Co Stompé

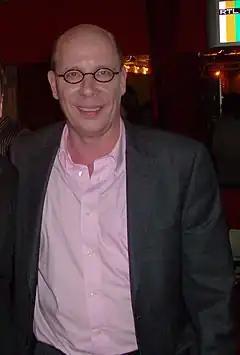
Stompé in 2011

Jacobus Wilhelmus "Co" Stompé (born 10 September 1962) is a Dutch former professional darts player. He was nicknamed The Matchstick because of his almost bald head and very thin appearance. He was also one of very few darts professionals, who played in long sleeved shirts.